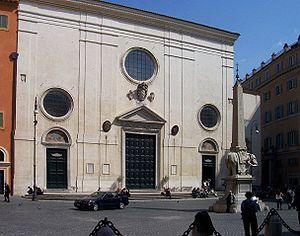
La basilique sur la Minerve, ou église Sainte-Marie sur la Minerve est une basilique mineure située à Rome, place de la Minerve, dans le quartier du Panthéon.
Le titre cardinalice de Santa Maria sopra Minerva est érigé par le pape Paul IV le 24 mars 1557 et rattaché à l'église de la Minerve qui se trouve dans le rione de Pigna à Rome.
Cet article recense les basiliques de Rome, Italie.